The Collectors (novel)

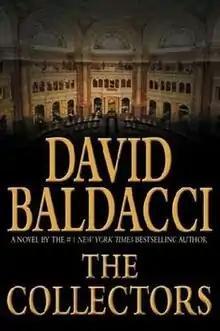
Hardcover edition

The Collectors is a thriller novel written by American author David Baldacci. The book was published by Warner Books on October 17, 2006. This is the second installment to feature the Camel Club, a small group of Washington, D.C. civilian misfits led by "Oliver Stone", an ex-Green Beret and a former CIA trained assassin. On November 5, 2006, the novel debuted at No. 2 on The New York Times Best Seller list and remained on the list for seven weeks.